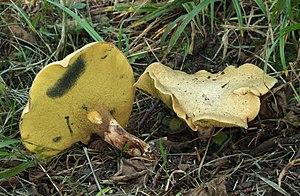
Les aulnes ou aunes forment un genre d'arbres de l'hémisphère nord poussant sur les sols humides, de la famille des bétulacées. Ils sont aussi nommés vergnes ou vernes.